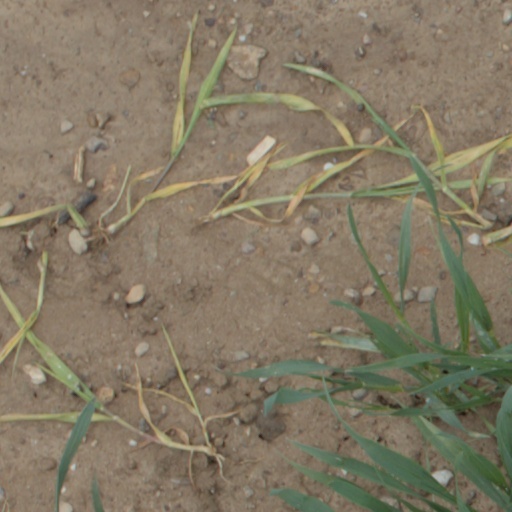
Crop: wheat